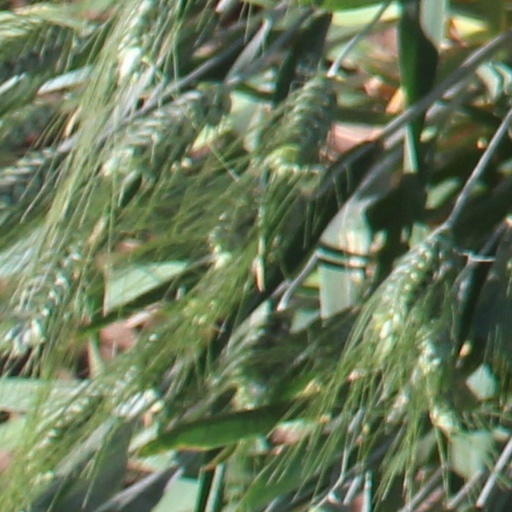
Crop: wheat